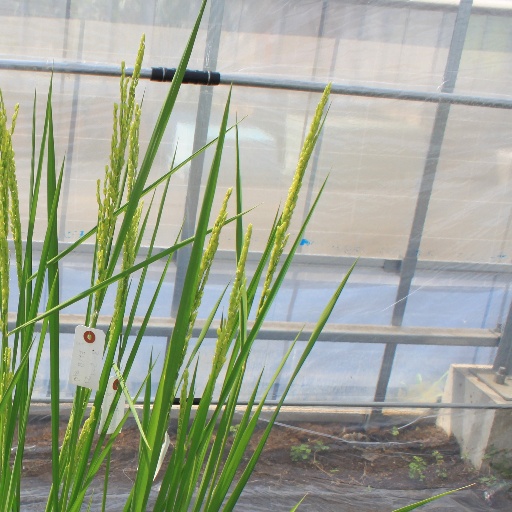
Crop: rice